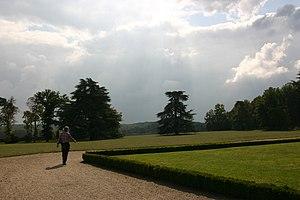
Le château de Beauregard, datant du XVIᵉ siècle, est situé dans la commune de Cellettes dans le Loir-et-Cher à une dizaine de kilomètres au sud de Blois. Il fait partie des châteaux de la Loire et est célèbre par sa Galerie des Illustres. Il fait l’objet d’un classement au titre des monuments historiques par la liste de 1840. Ouvert à la visite.